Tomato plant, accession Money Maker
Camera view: bottom (45 deg); turntable rotation: 30 degrees
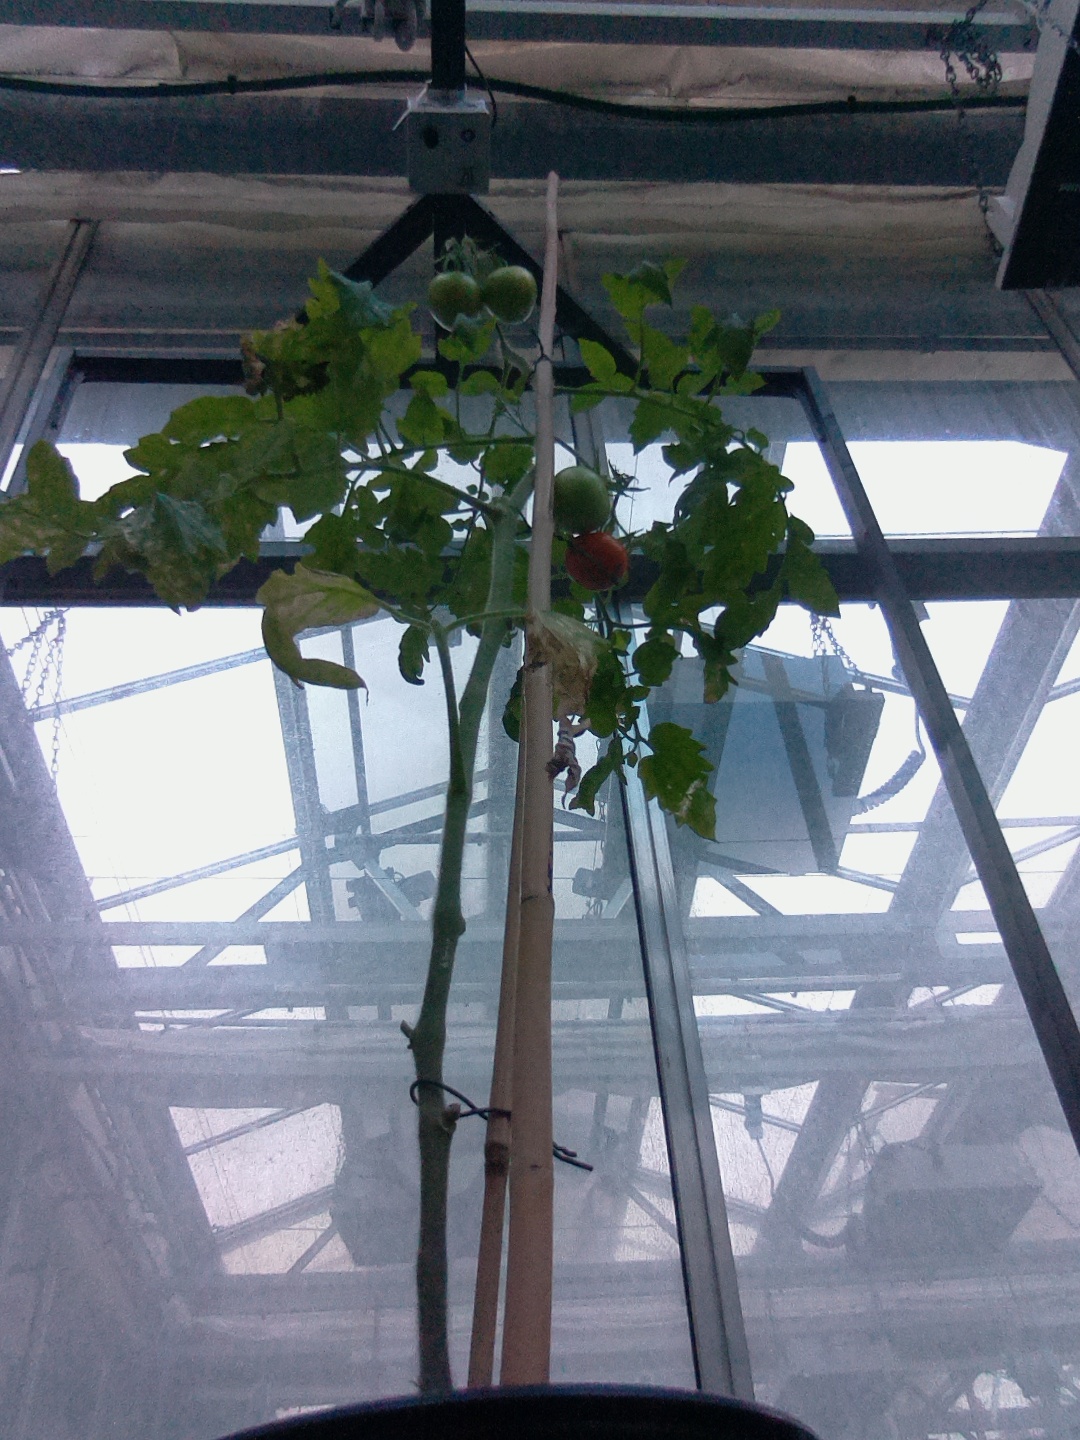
BBCH growth stage 82: 20%-30% of fruits show typical fully ripe color